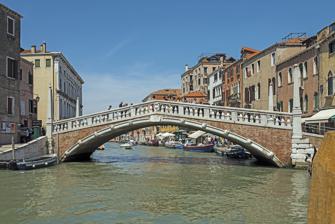
Building: Ponte delle Guglie
Country: Italy
Year built: 1580
Bridge in Venice, Italy Ponte delle Guglie Coordinates 45°26′37″N 12°19′32″E / 45.443656°N 12.32552°E / 45.443656; 12.32552 Carries pedestrians Crosses Cannaregio Canal Locale Venice, Italy Other name(s) Bridge of Spires Characteristics Design Arch bridge History Opened 1580 Location The Ponte delle Guglie is one of two bridges in Venice , Italy , to span the Cannaregio Canal . It lies near the western end of the canal, by the Venezia Santa Lucia railway station . An earlier wooden bridge was built in 1285. It was replaced by the current stone and brick bridge in 1580. It was restored in 1641 and 1677, and was totally rebuilt in 1823 at which time spires were added. Further restoration took place in 1987 with the addition of metal handrails, stone steps, and access for the disabled. The spires lie at each end of the bridge. A carved balustrade runs on either side of the walkway, and gargoyles decorate its arch . It is the only bridge in Venice adorned with spires from whence it takes its name ("Bridge of Spires"). For those arriving on foot from Piazzale Roma or the Venezia Santa Lucia railway station, the bridge leads into the area of the Venetian Ghetto and the Strada Nova that leads to Piazza San Marco . The bridge itself is located just before the point where the Cannaregio Canal flows into the Grand Canal , just inside the bend that leads to the Rialto Bridge . References